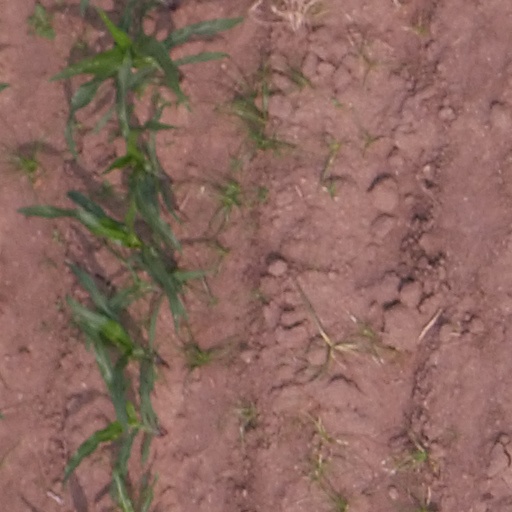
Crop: maize; corn